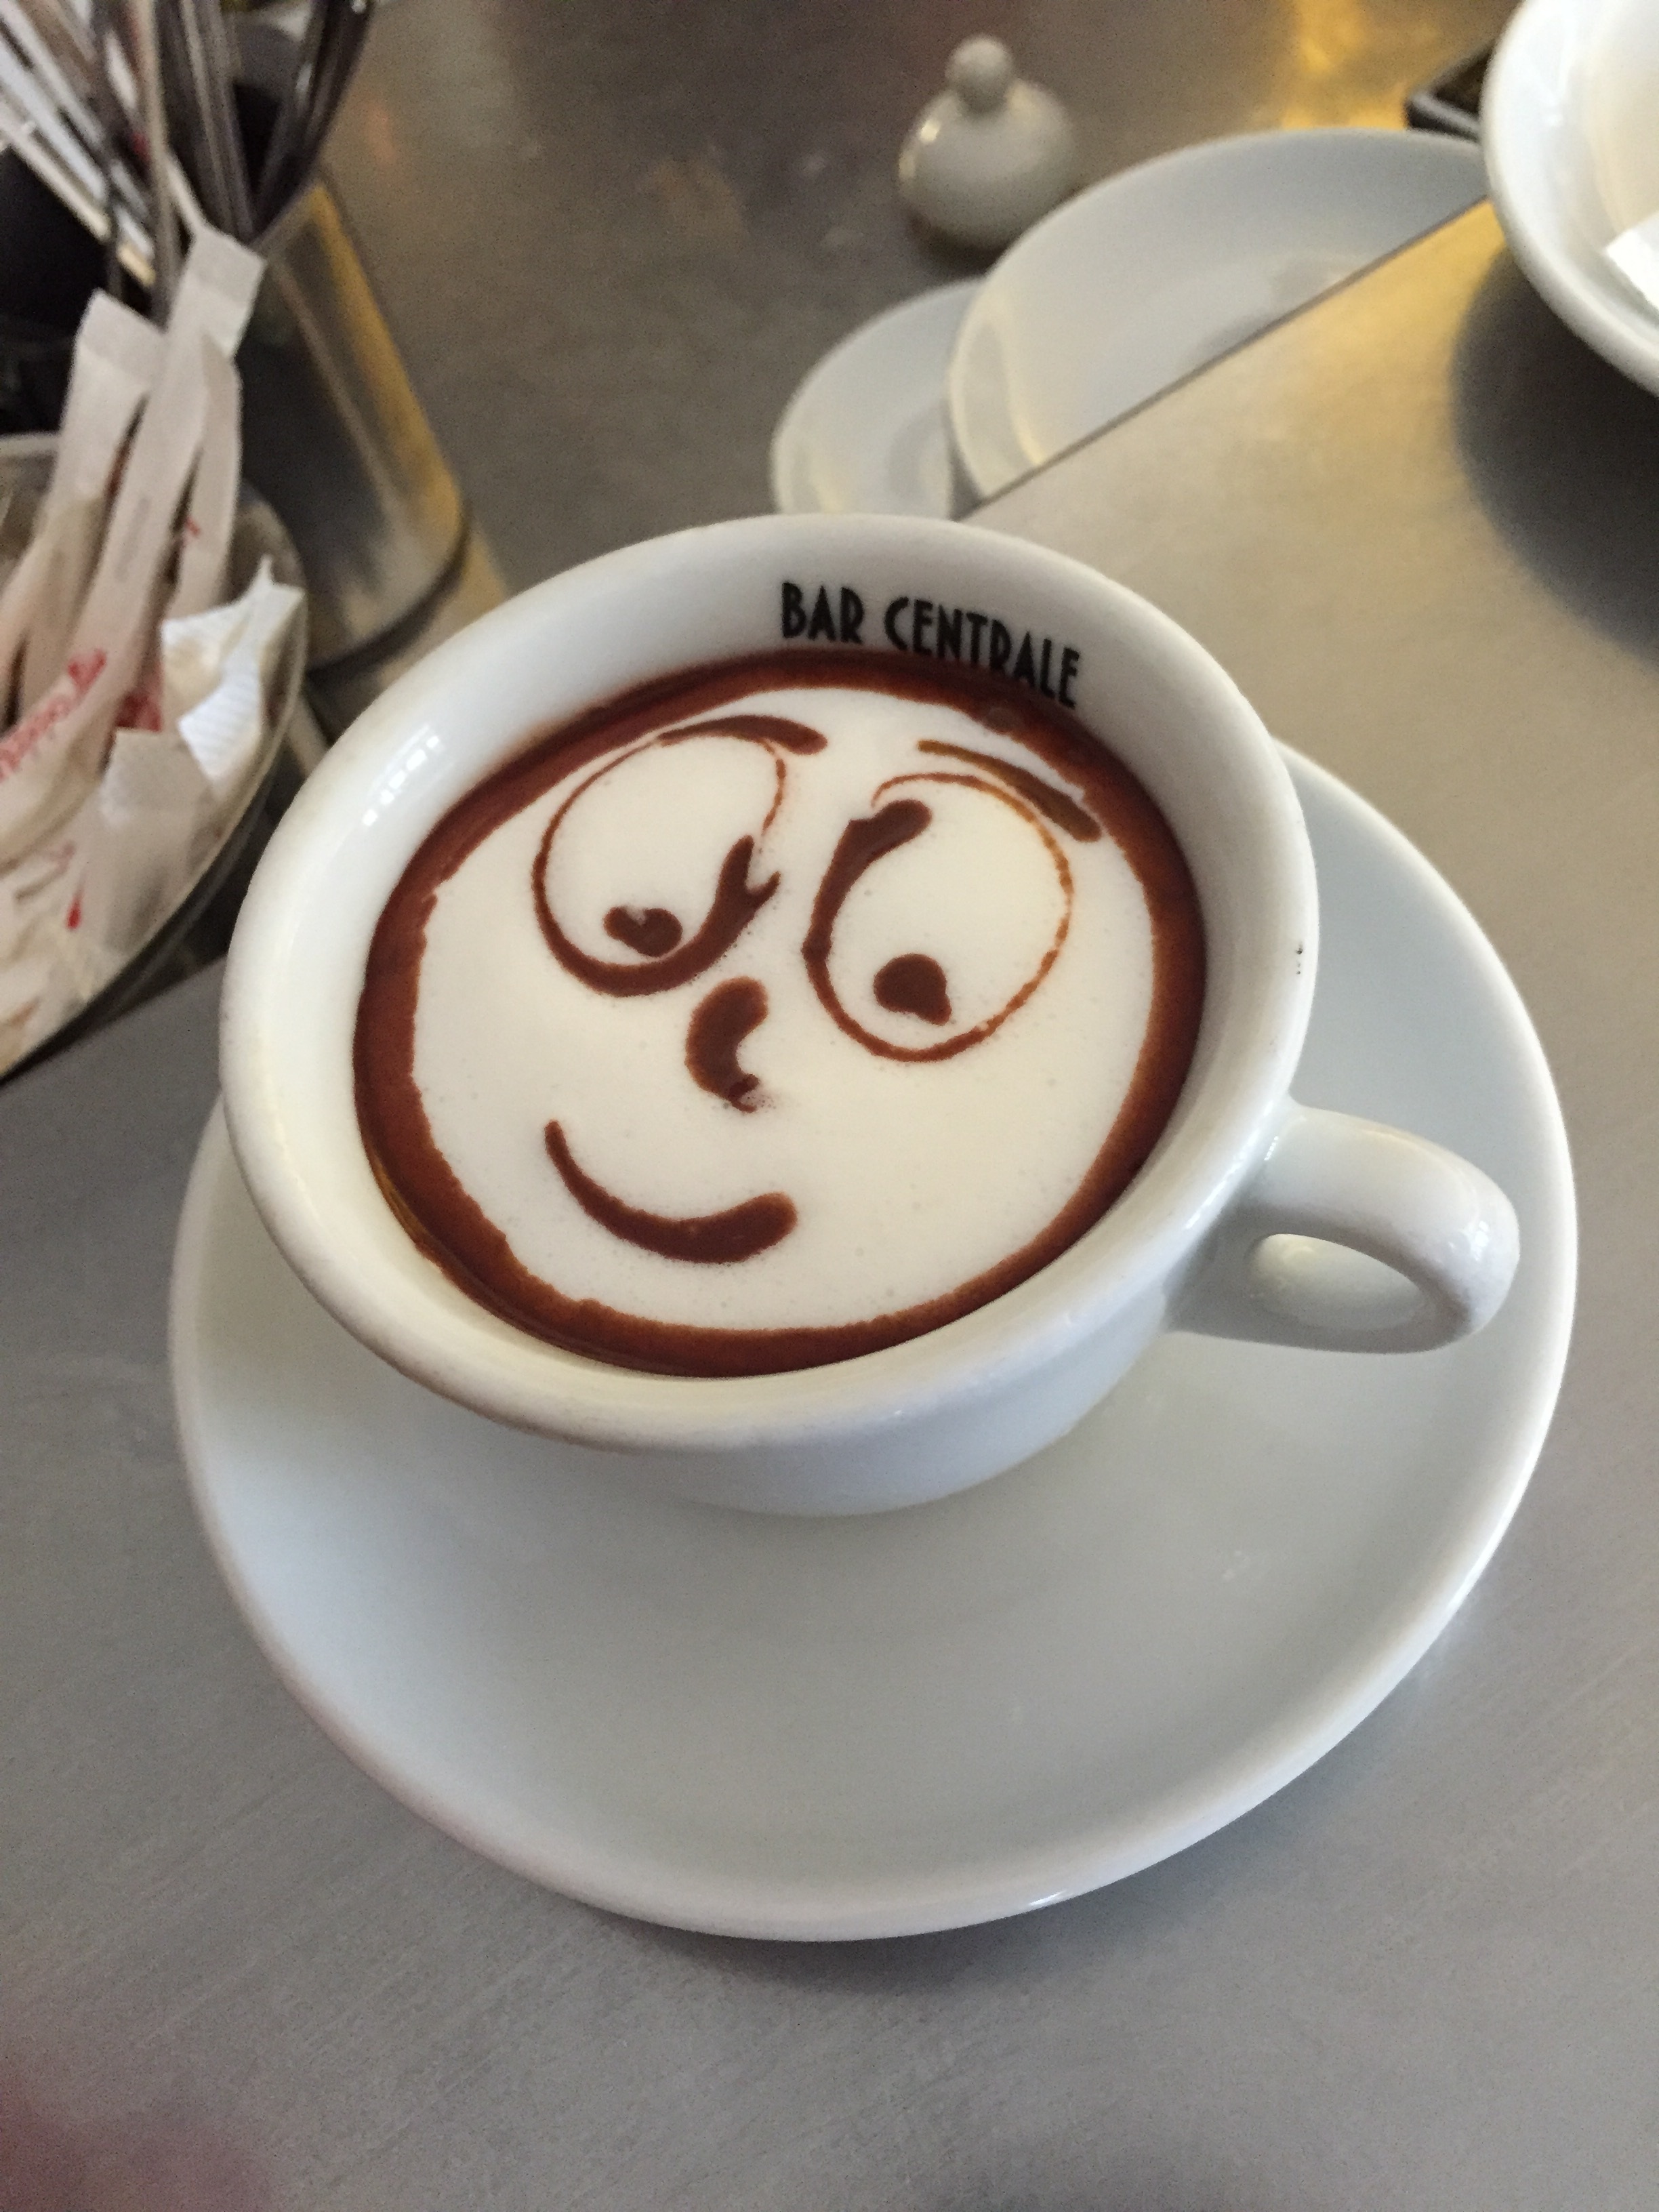
cafe, coffee, foam, cup, latte, cappuccino, brown, drink, breakfast, milk, espresso, coffee cup, delicious, smile, caffeine, face, hot, latte art, flavor, caff macchiato